London Irish Amateur

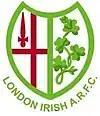

The creation of London Irish Amateur was first discussed in 1995 when rugby union became professional and London Irish set aside resources for the creation of an amateur team. The club was founded in September 1999 after London Irish left The Avenue to play at the Twickenham Stoop before moving to Madejski Stadium in Reading the following year. It was formed to be the feeder club for senior and junior amateur players to then go on to play for London Irish, who until the end of the 2015–16 season played in the English Premiership. A few players such as Adrian Flavin, Tom Smallbone, Paul Burke, Kevin Barret, Justin Bishop and Kieran Campbell went on to play international rugby.